Question: Where is the telephone?
Tambaya: Ina tarho ɗin yake?
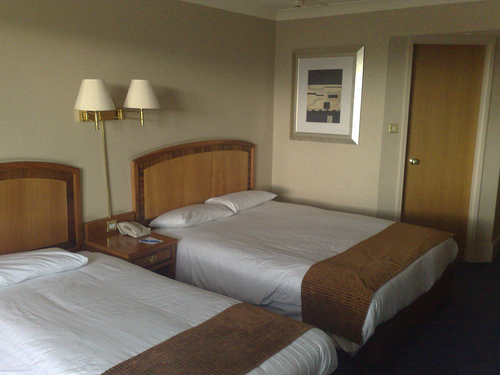
Answer: On the nightstand.
Amsa: Akan tebur ɗin gadon.